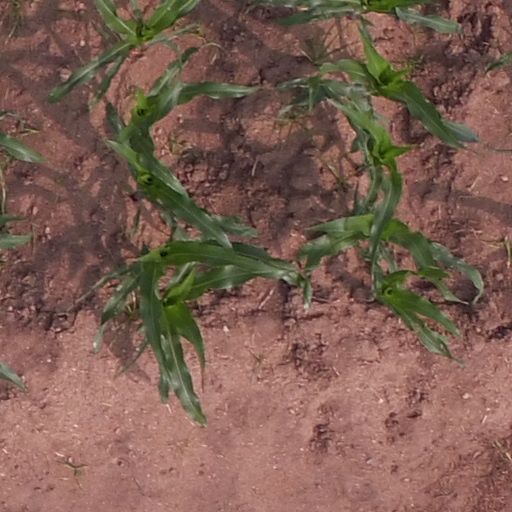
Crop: maize; corn